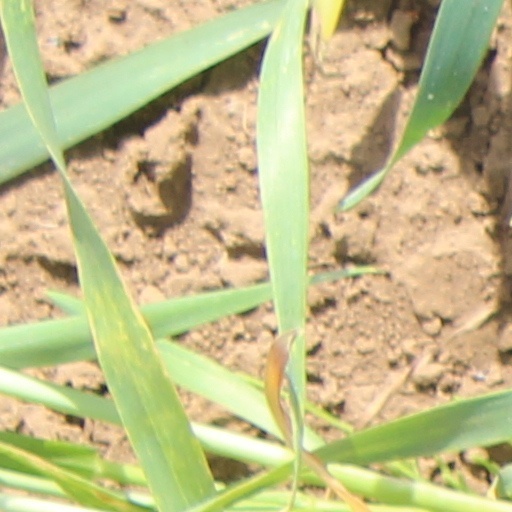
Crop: wheat